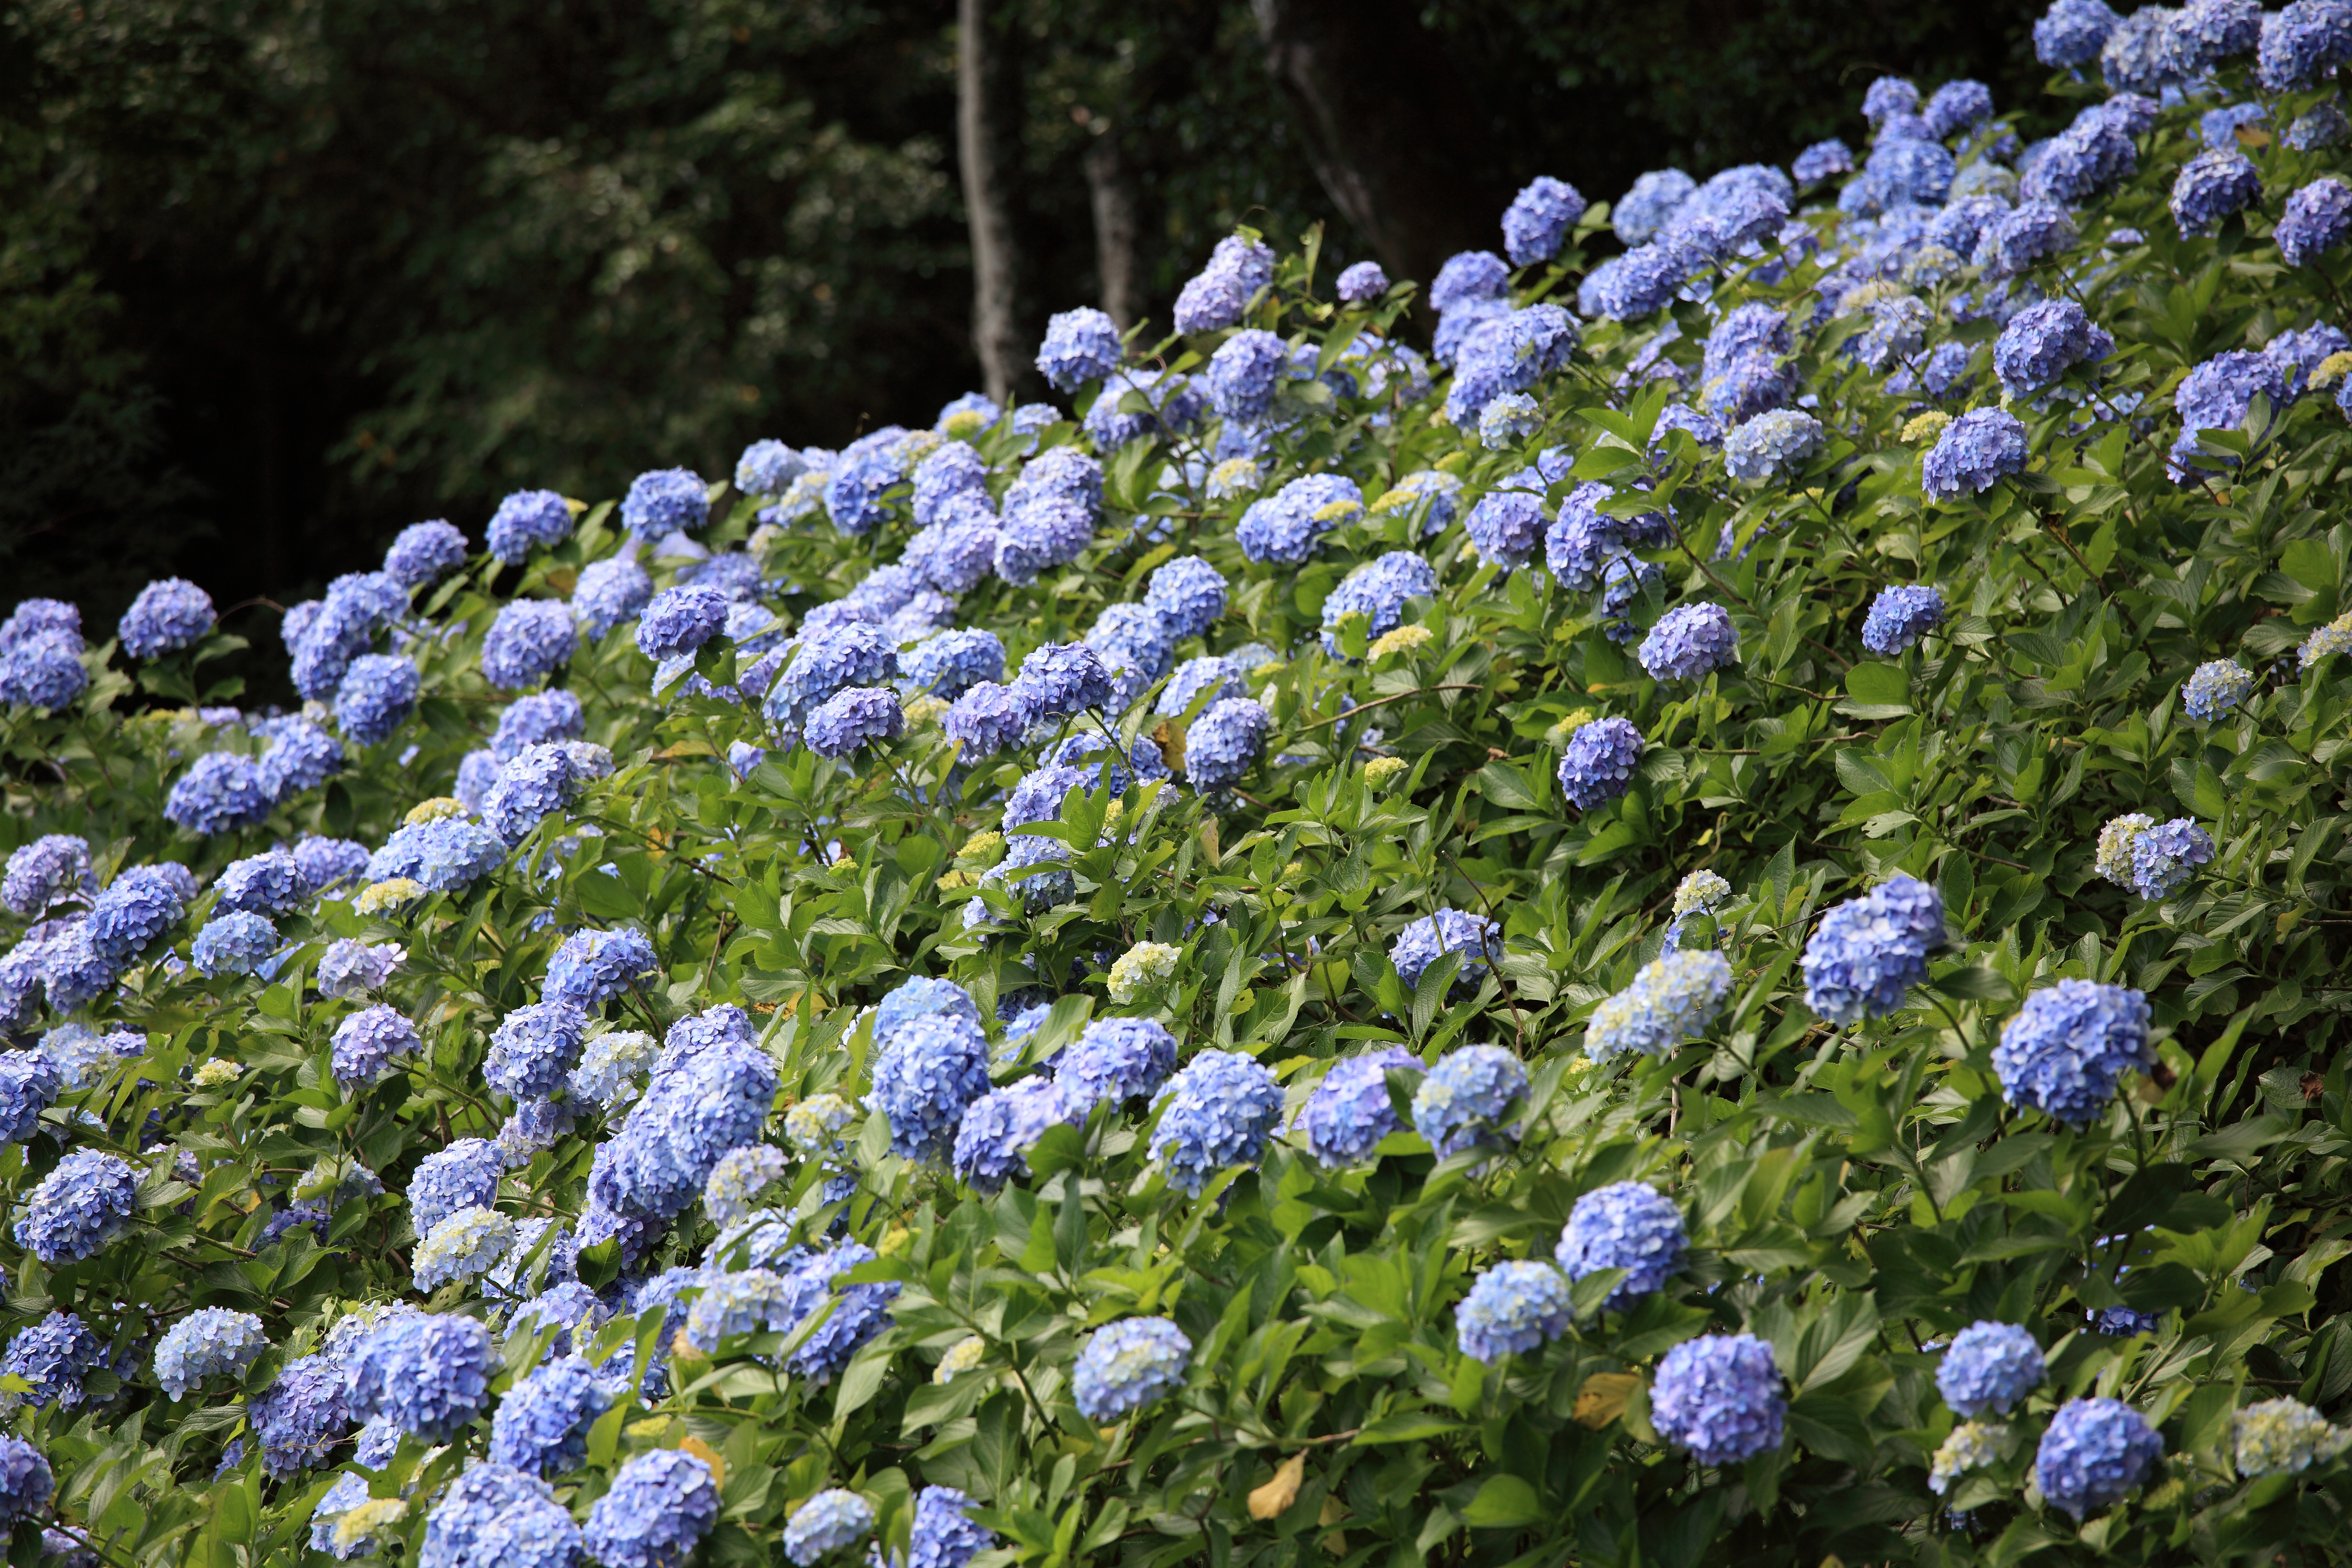
plant, meadow, flower, high, botany, garden, flora, hydrangea, wildflower, 5d, bluebonnet, hires, woodland, markii, hi, res, resolution, chiba, ohtaki, isumi, mamenbarakougen, lupin, flowering plant, hydrangeaceae, land plant